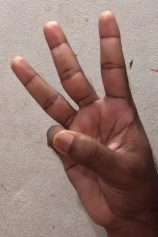
ASL sign: W